Online locator service

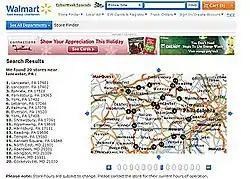
Results from a query of a selected location using walmart.com's store finder

An online locator service (also known as location finder, store finder, or store locator, or similar) is a feature found on websites of businesses with multiple locations that allows visitors to the site to find locations of the business within proximity of an address or postal code or within a selected region. Types of businesses that often have this feature include chain retailers, hotels, restaurants, and other businesses that can be found in multiple metropolitan areas.